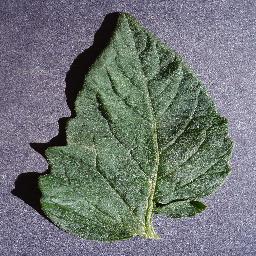
Label: Tomato___healthy